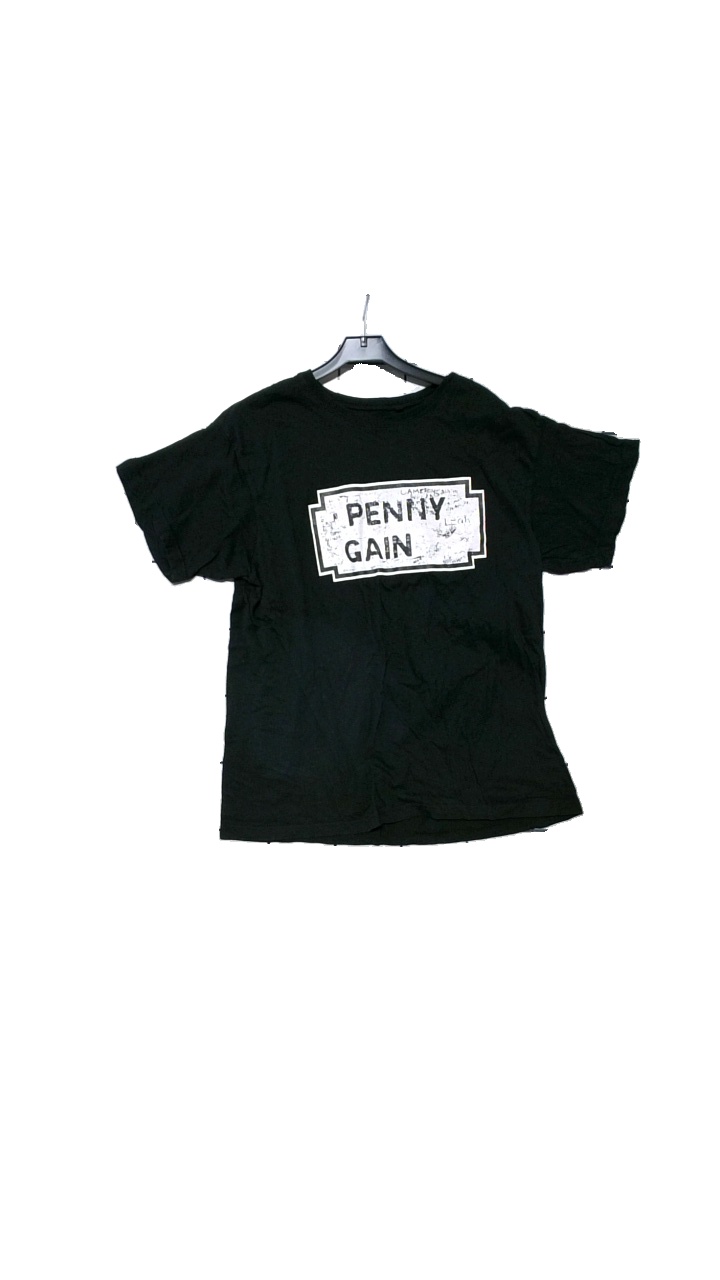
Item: T-shirt (Unisex)
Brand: Missing
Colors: Black
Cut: C-collar, Regular
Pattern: Other
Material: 100% cotton
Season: All
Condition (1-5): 3
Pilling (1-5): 5
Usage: Reuse
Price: <50